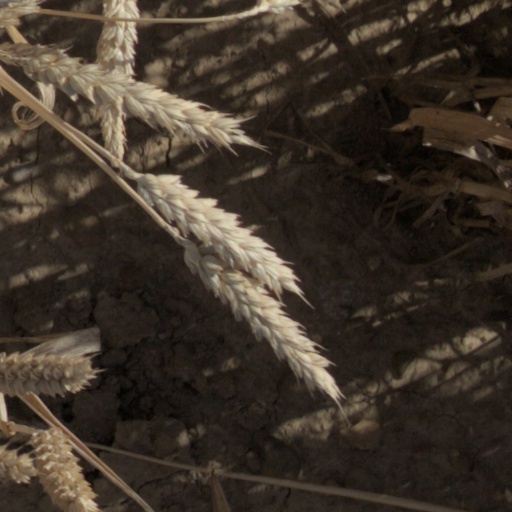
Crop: wheat